Sikh music

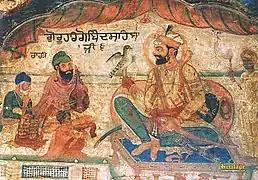
Fresco artwork from the pre-1984 Akal Takht of Guru Hargobind (centre-right) with Sikh musicians

Musical expression has held a very important place within the Sikh tradition ever since its beginning, with Guru Nanak and his faithful companion, Bhai Mardana. Textual traditions connecting Guru Nanak and Mardana to music include the "Janamsakhis" and the "Varan" of Bhai Gurdas. There are also artistic depictions of Guru Nanak and Mardana as musicians amid various 18th and 19th century paintings, where Guru Nanak is shown singing whilst Mardana is playing his instrument.